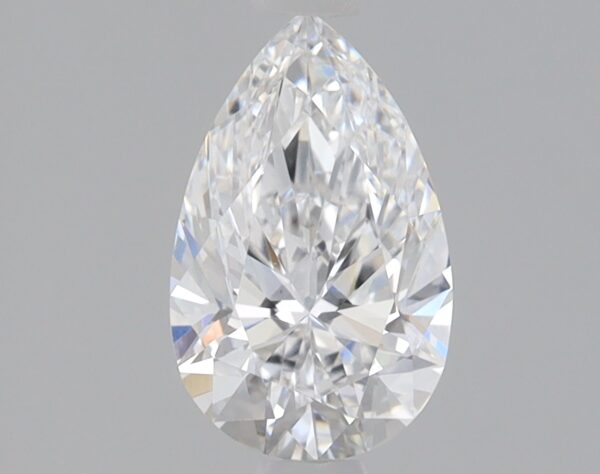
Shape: pear
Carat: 0.85
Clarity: VS1
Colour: E
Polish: EX
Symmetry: EX
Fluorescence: NONE
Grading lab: IGI
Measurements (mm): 8.36 x 5.22 x 3.31